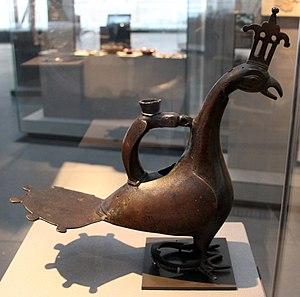
Paon-aquamanile - Espagne, 972, Alliage cuivreux coulé, décor gravé - Inventaire MR 1569 - Salle A, vitrine 9. Ce vase en forme de paon est l'oeuvre d'un artisan chrétien. Son usage précis reste inconnu. Sur le jabot, on peut lire en latin "" Oeuvre de Salomon, année 1010"" puis en arabe "" Fait par Abd-al-Malik le chrétien"". L'expression ""oeuvre de Salomon"" est employée au Moyen-Orient pour désigner des oeuvres remarquables. Elle renvoie aux mythiques richesses du roi Salomon, souvent associé aux oiseaux, tant dans la littérature chrétienne que musulmane"" (Copie du cartel de l'oeuvre au musée)"